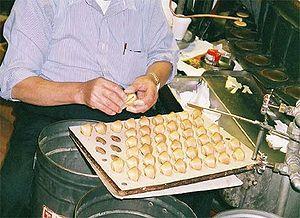
Un biscuit chinois est une confiserie servie dans les restaurants chinois aux États-Unis, au Canada, en France, etc., dans laquelle est inséré un petit morceau de papier où l’on peut lire une prédiction ou une maxime, parfois humoristique. Inventée aux États-Unis aux alentours de la Première Guerre mondiale, l’idée des biscuits chinois a par la suite été transposée sur Internet, où l’on peut consulter sur de nombreux sites un aphorisme ou une prédiction du jour.